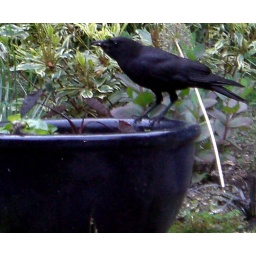
A visitor to water bowls in Gardens &amp;amp; Landscapes blogger Senga Lindsay's outdoor living room.